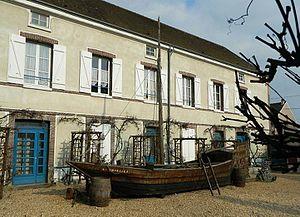
Cour de l'écomusée avec reproduction grandeur nature d'une cabotière du XIIIème siècle.
La liste des musées d'Eure-et-Loir recense les musées du département français d'Eure-et-Loir en région Centre-Val de Loire. La majorité de ces musées ont reçu le label « Musée de France ».
L'écomusée des vignerons et artisans drouais est situé à Dreux, dans le département français d'Eure-et-Loir, sur le site de l'ancien prieuré Saint-Thibault.